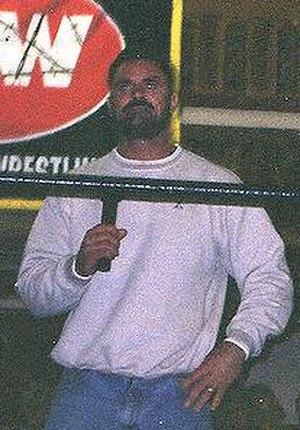
Richard Erwin Rood, plus connu sous le nom de « Ravishing » Rick Rude, est un catcheur connu pour son travail à la Mid-Atlantic Championship Wrestling, la World Championship Wrestling et la World Wrestling Federation dans les années 1980 et 1990.
D-Generation X était un clan de catcheurs formé à la World Wrestling Entertainment. Le groupe s'est formé au début de l'Attitude Era. Leur gimmick est celui d'une bande de rebelles qui enfreignaient les règles, agissent et parlent sans limite. Réputés pour leur humours et leurs blagues, le groupe a été surnommé à plusieurs reprises le «groupe le plus controversé de l'histoire de la World Wrestling Federation/Entertainment».